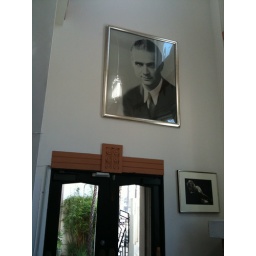
Howard Hughes' old office building in West Hollywood